Scott Cunningham

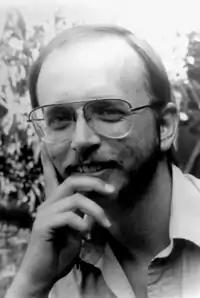
Undated photo of Cunningham

Scott Douglas Cunningham (June 27, 1956 – March 28, 1993) was an American writer. Cunningham is the author of several books on Wicca and various other alternative religious subjects.